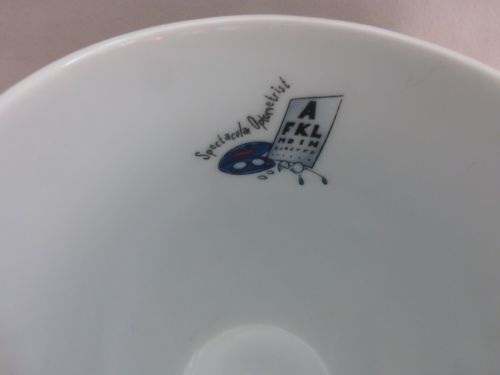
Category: mug